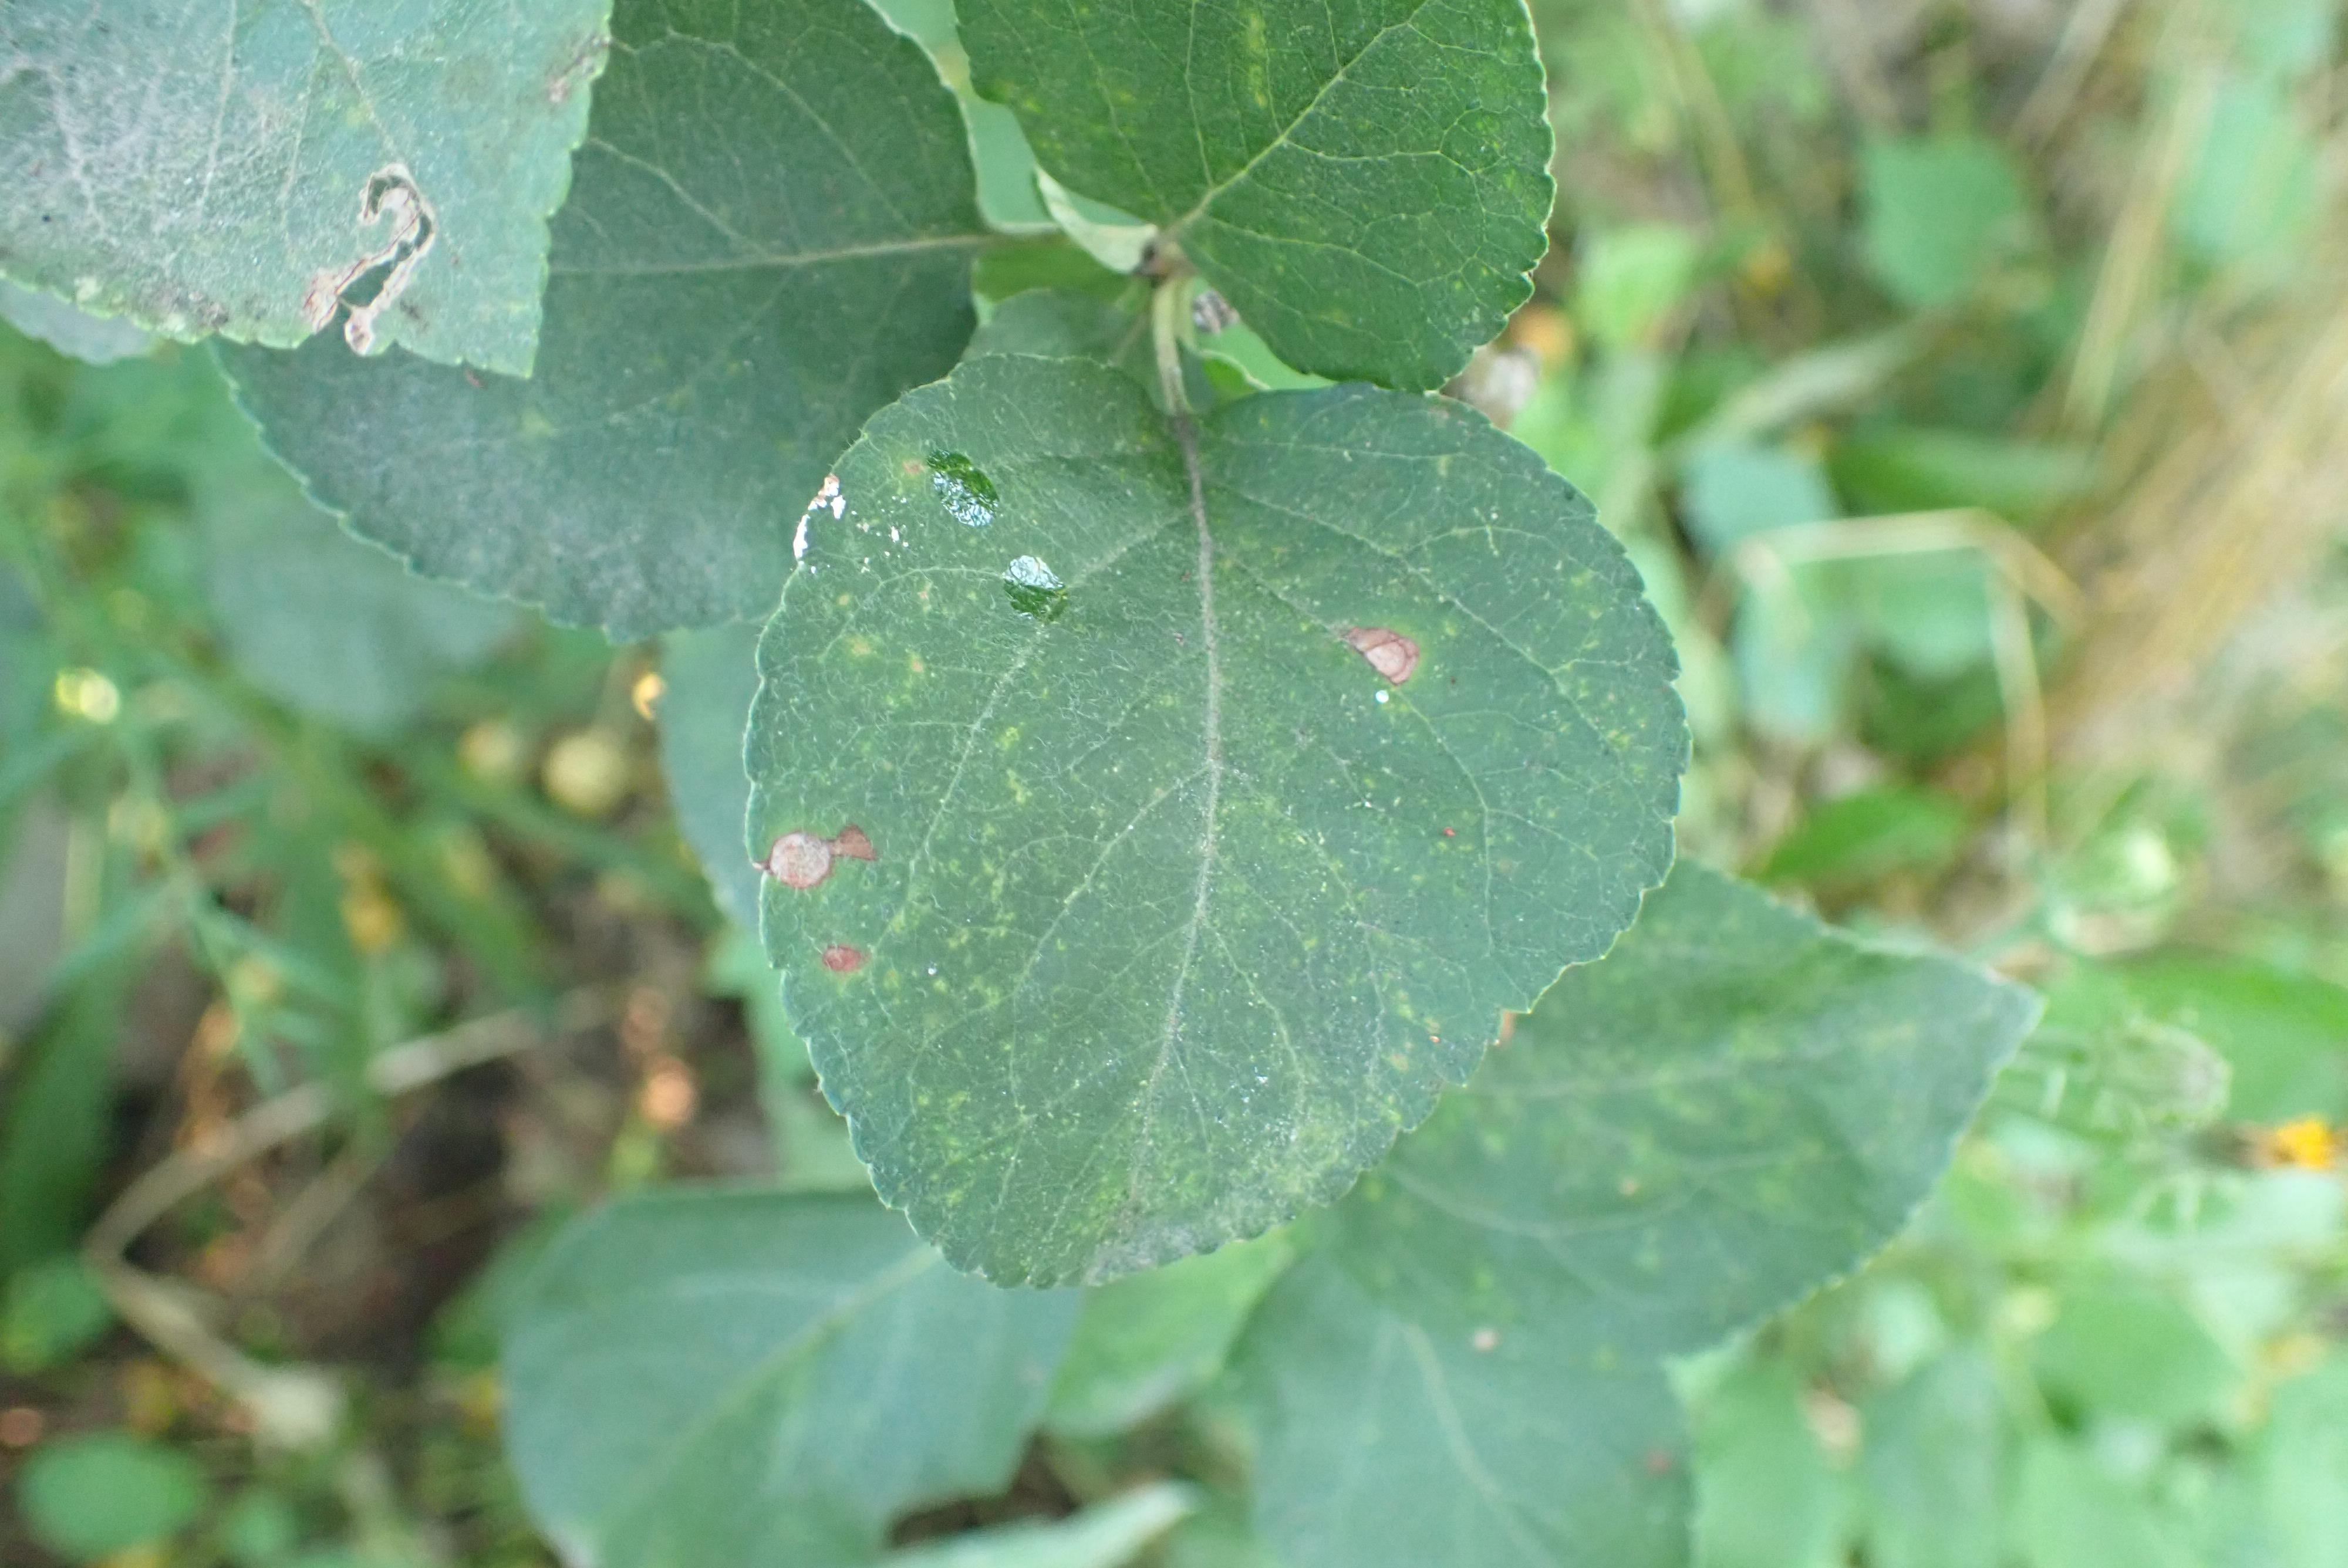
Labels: frog_eye_leaf_spot, complex